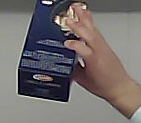
Product: barilla_lasagne